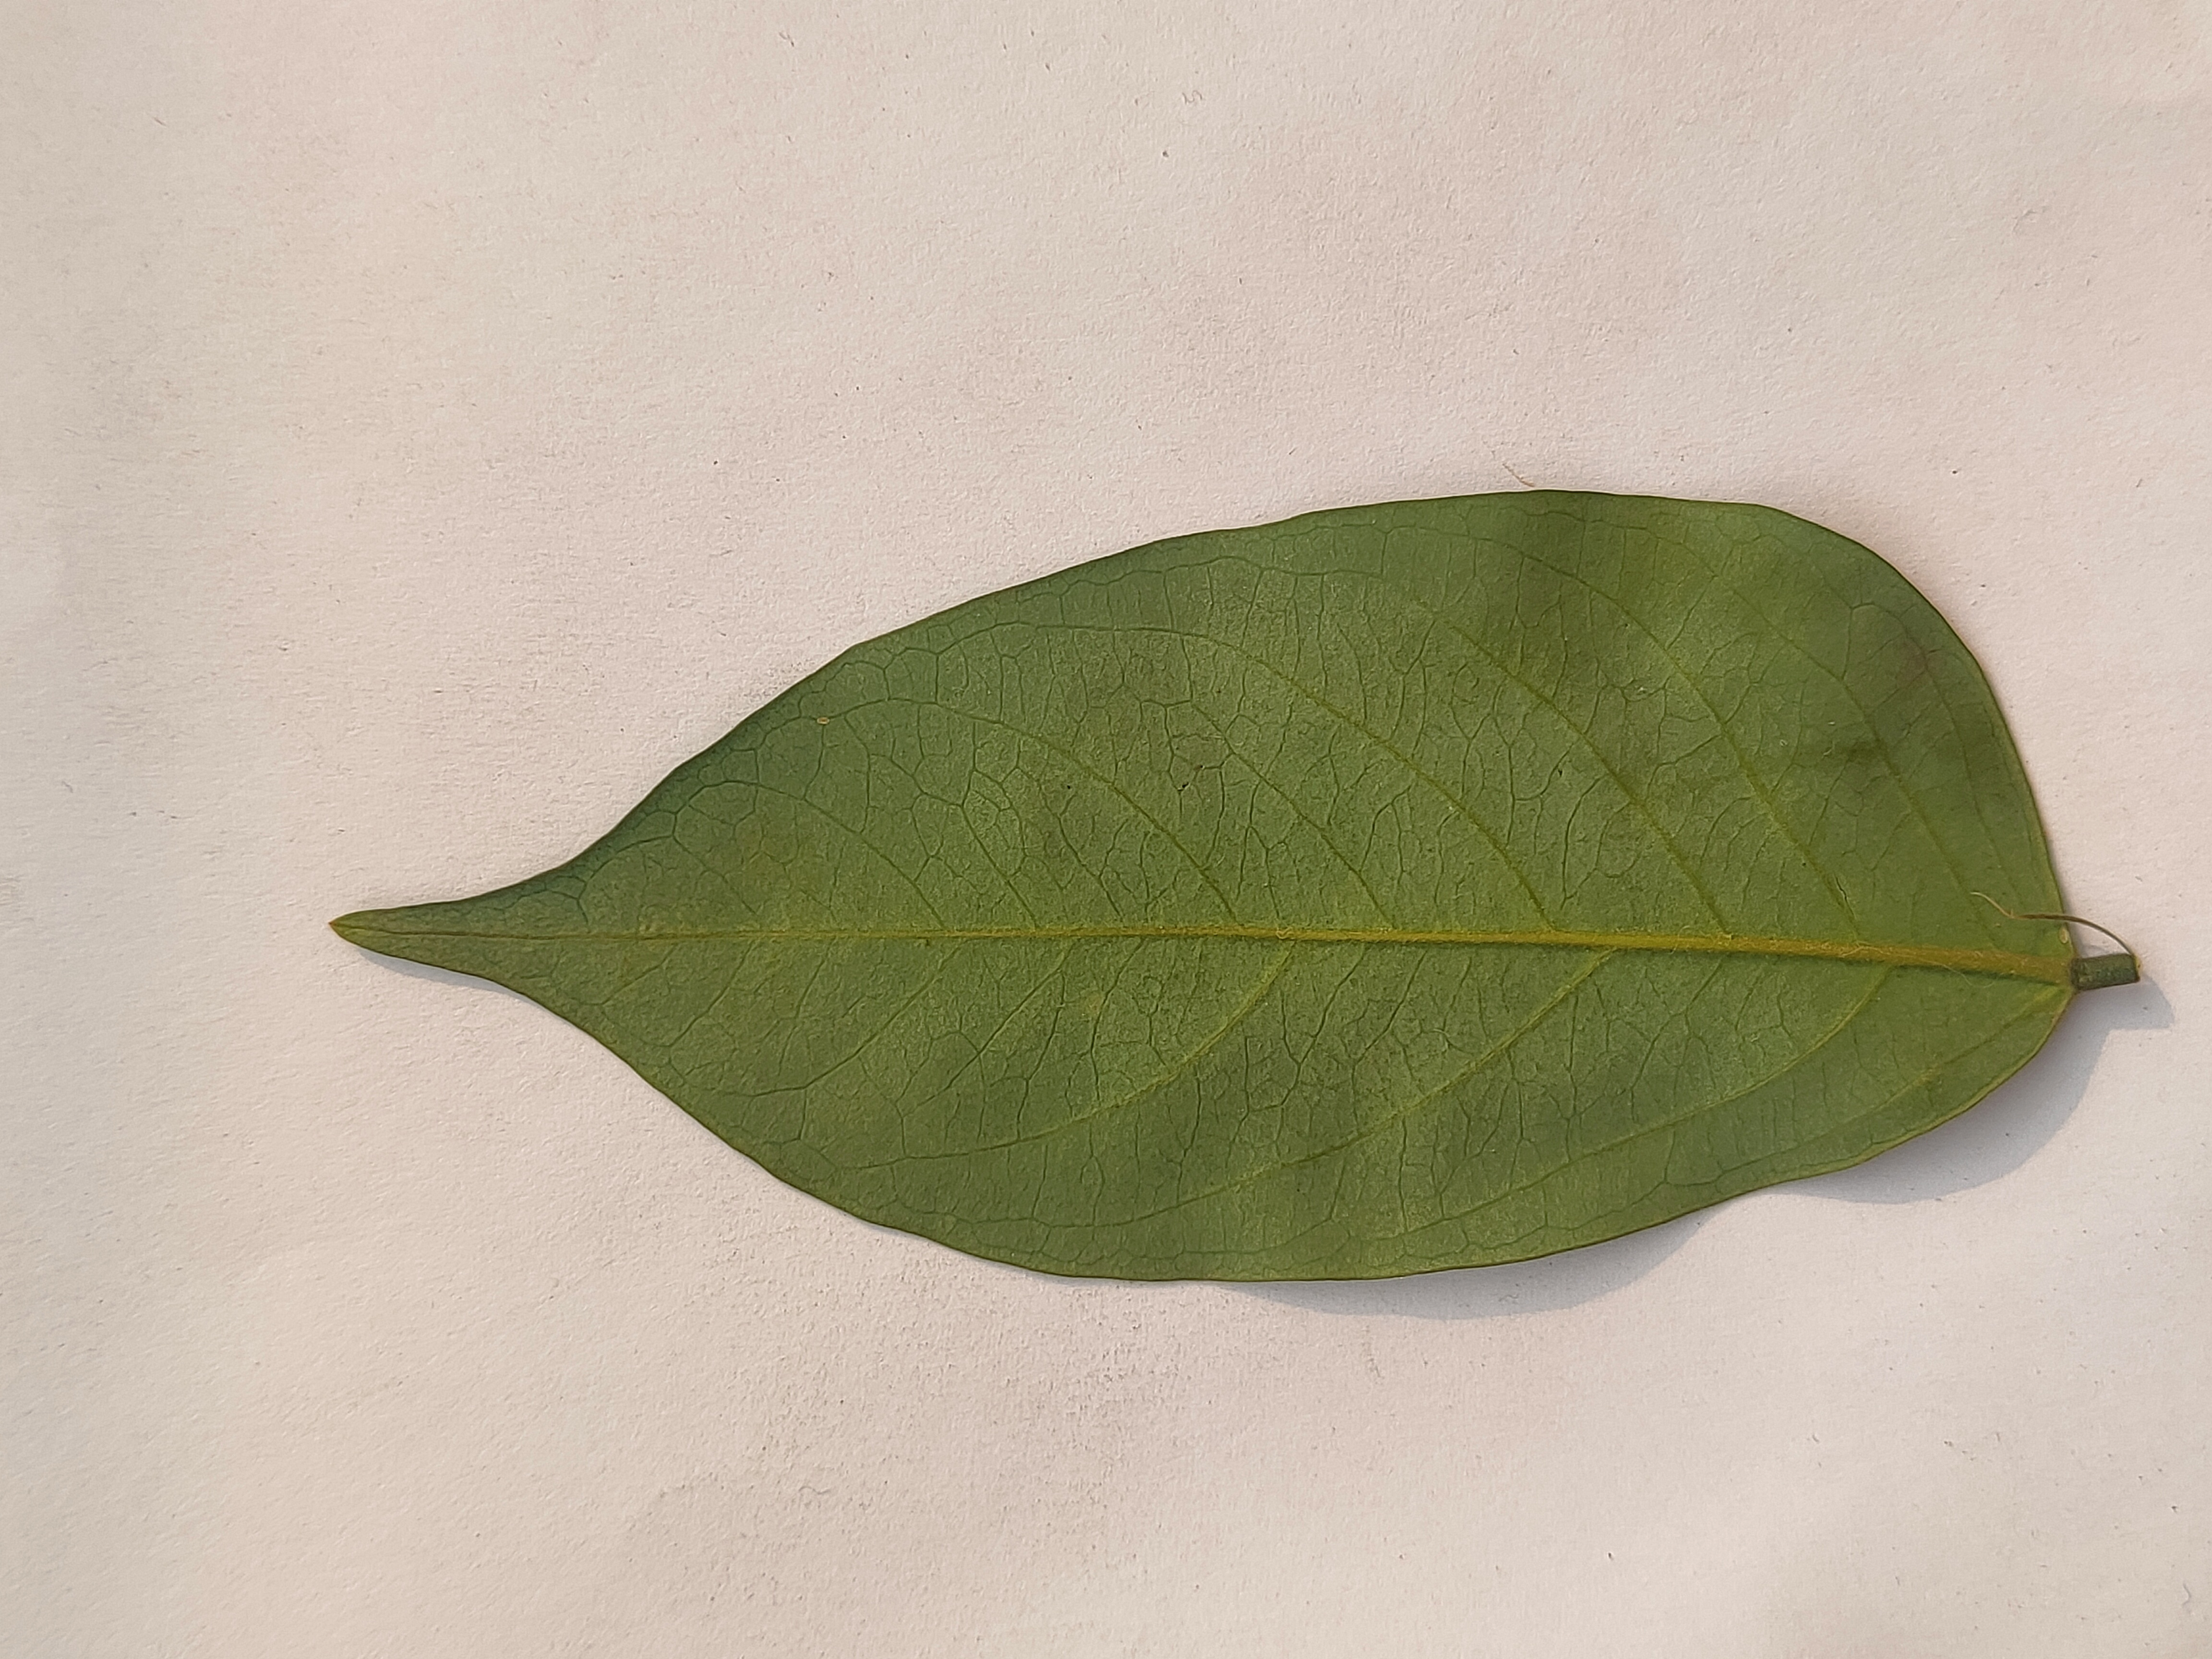
Leaf variety: Star Fruit